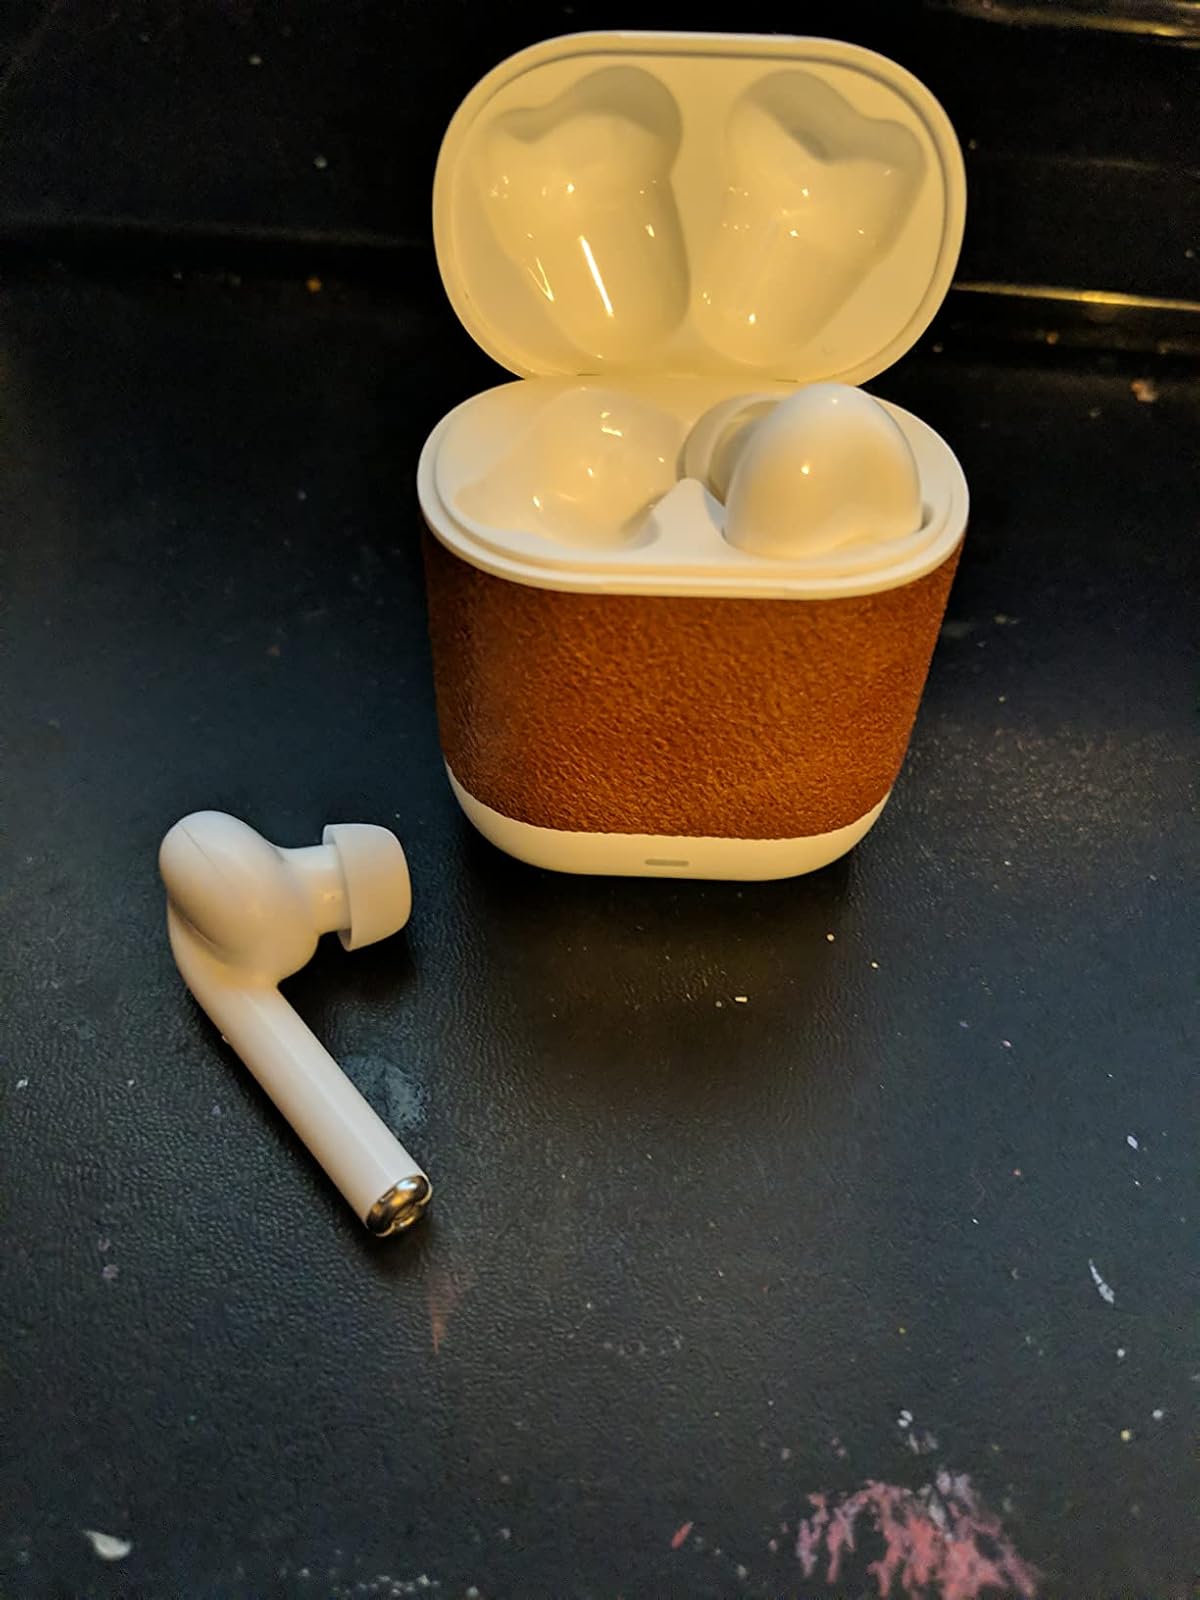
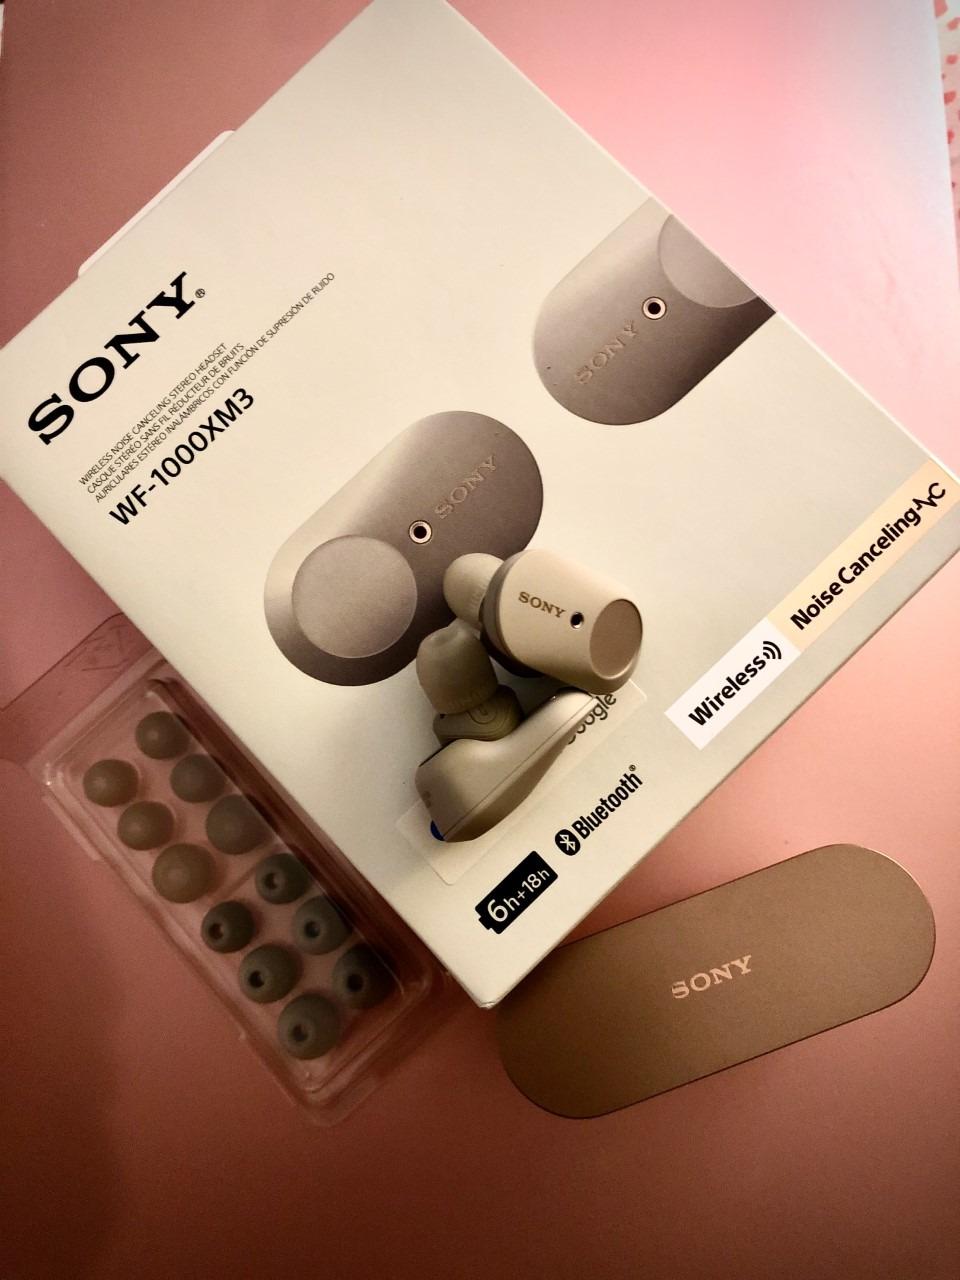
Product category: earbuds
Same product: no